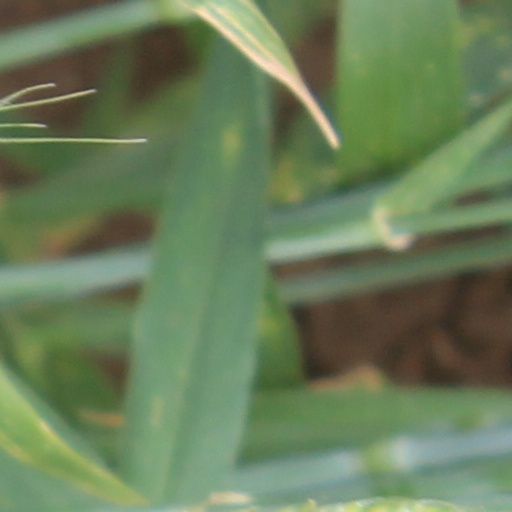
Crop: wheat